Espresso machine

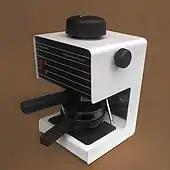
A steam coffee machine

The piston-driven, or lever-driven, machine was developed in Italy in 1945 by Achille Gaggia, founder of espresso machine manufacturer Gaggia. The design generically uses a lever, pumped by the operator, to pressurize hot water and send it through the coffee grounds. The act of producing a shot of espresso is colloquially termed "pulling" a shot, because these lever-driven espresso machines required pulling a long handle to produce a shot. Lever-driven espresso machines are sometimes called manual espresso machines because of this.